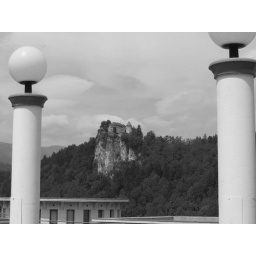
castle at lake bled in black and white